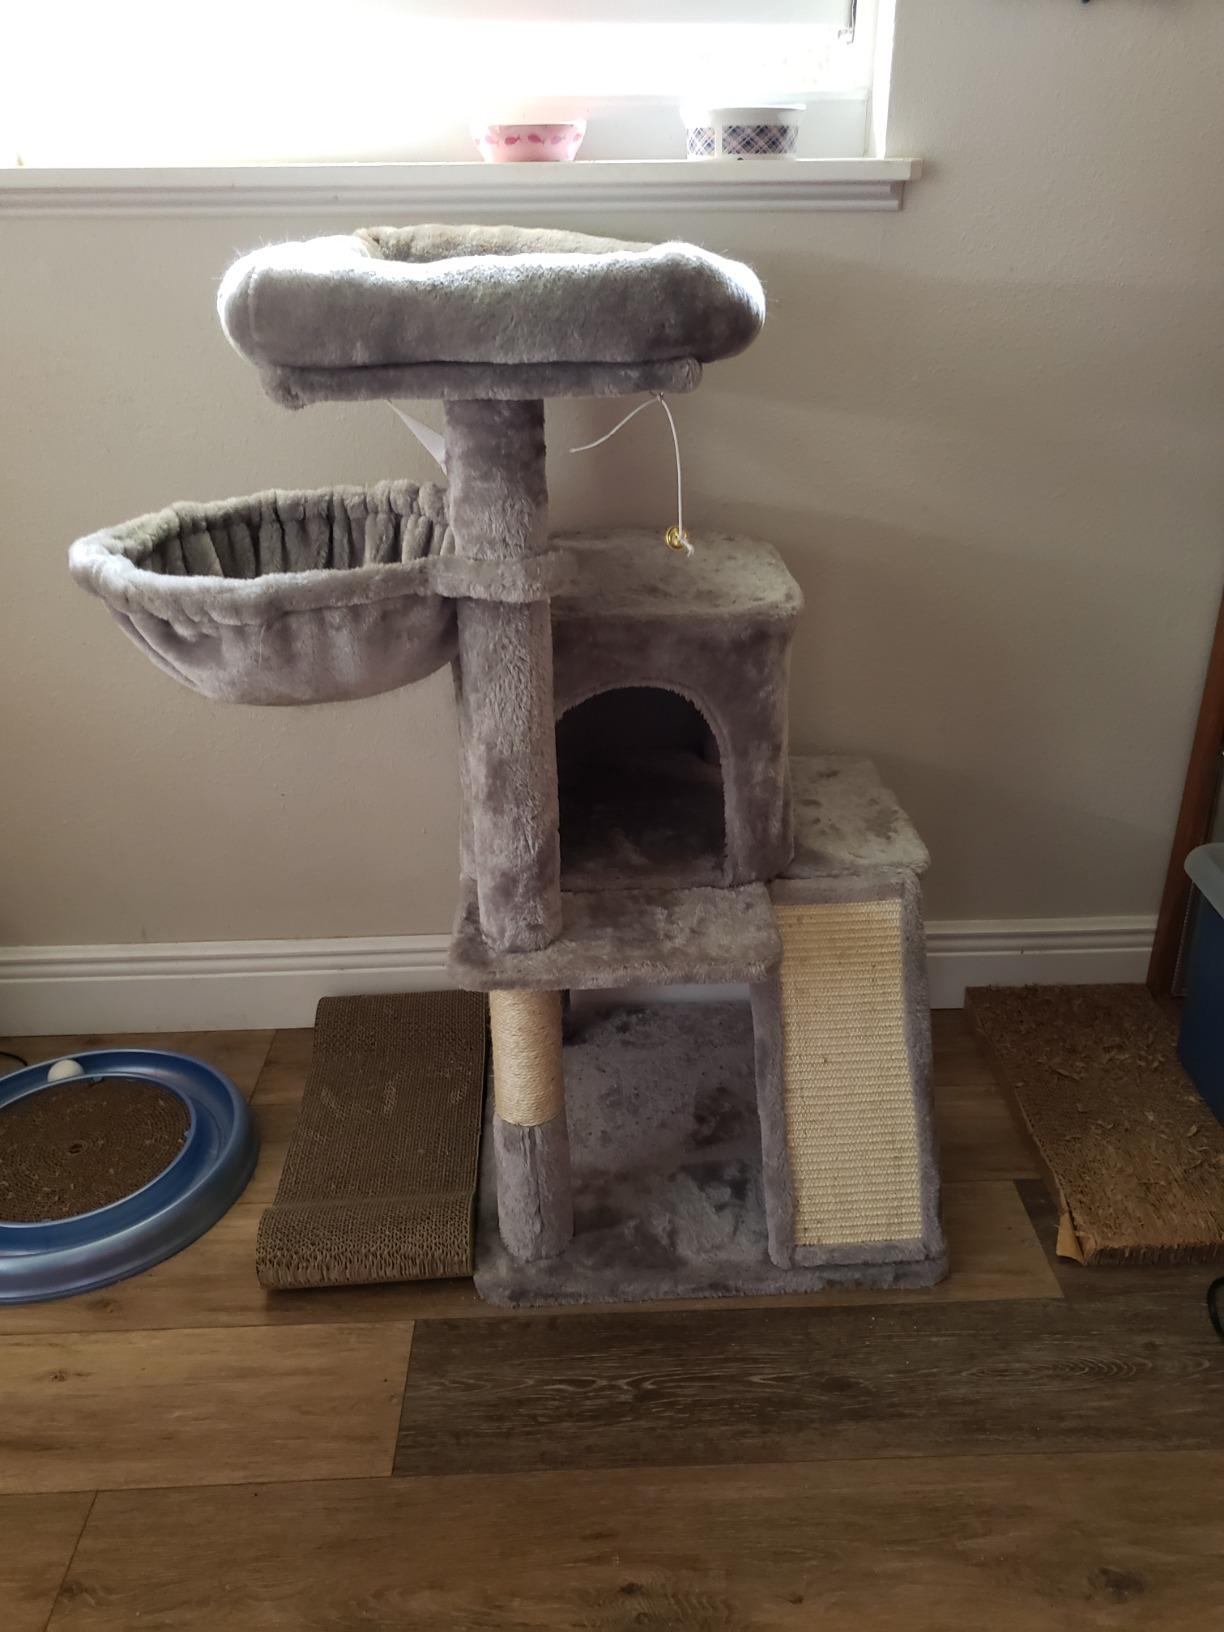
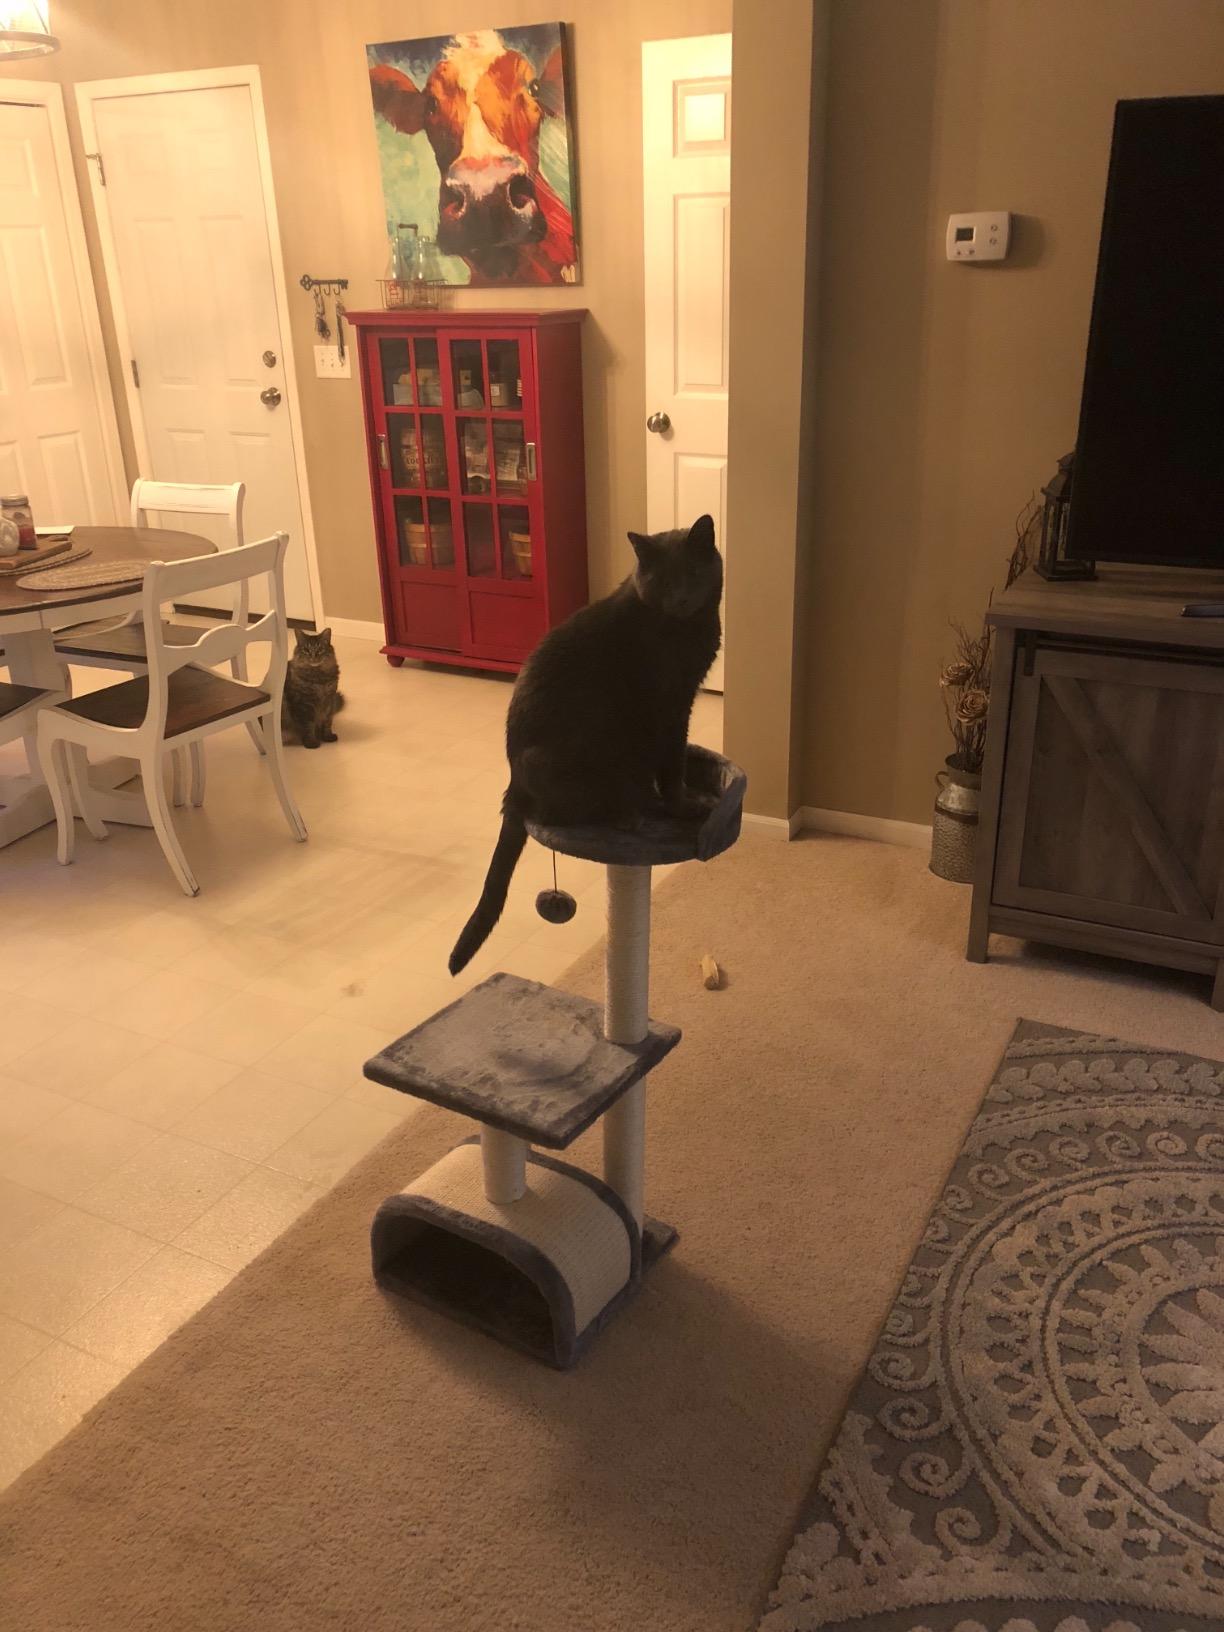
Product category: items_cat tree
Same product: no